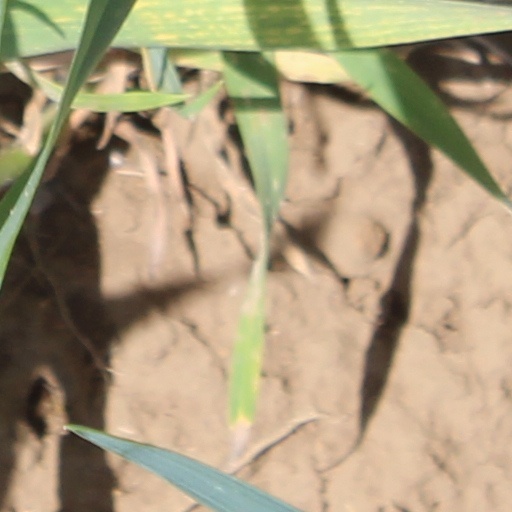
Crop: wheat